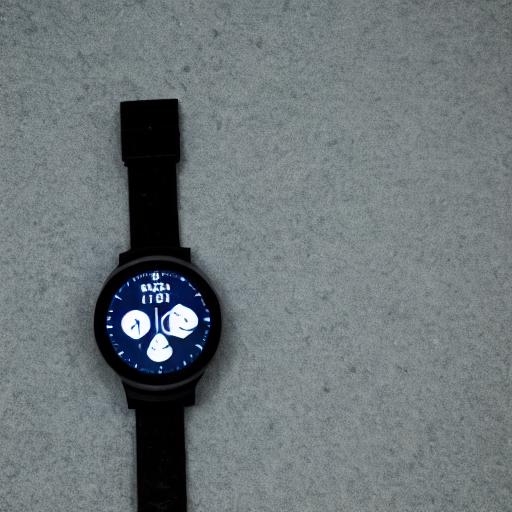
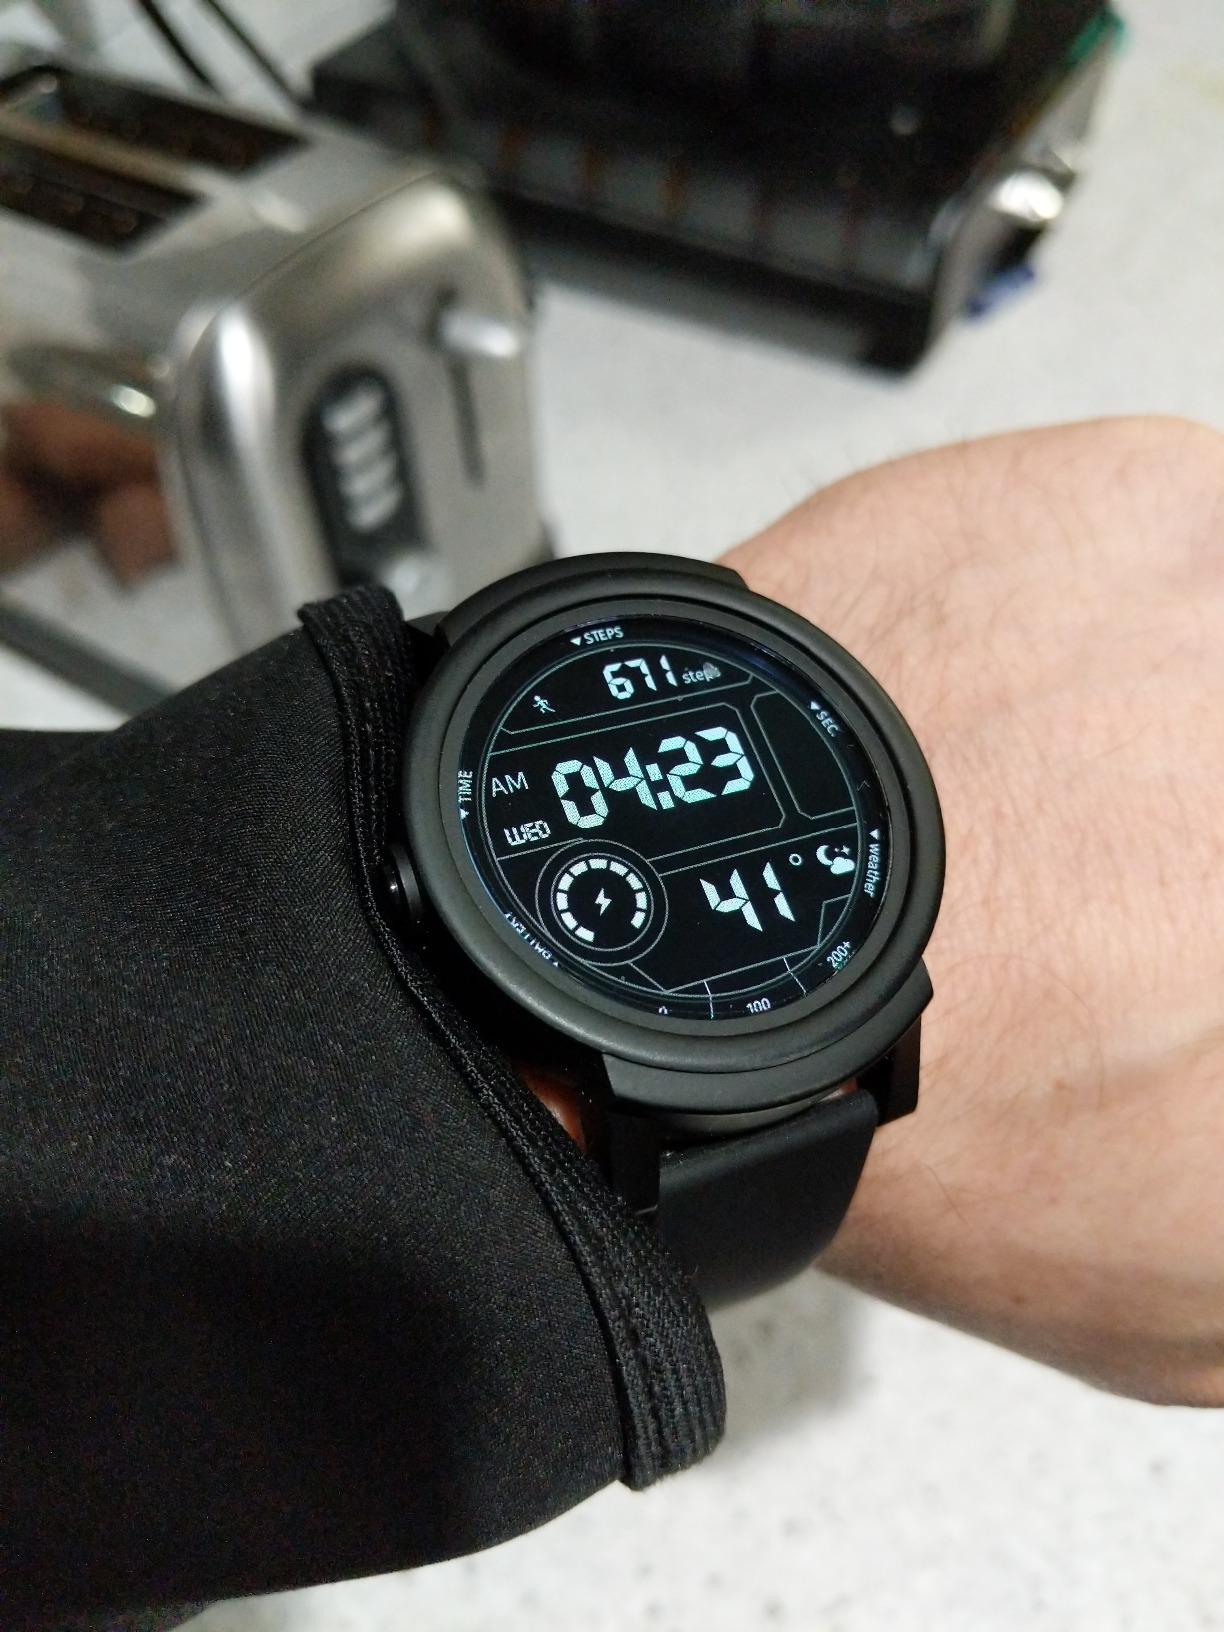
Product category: smartwatch
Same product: no